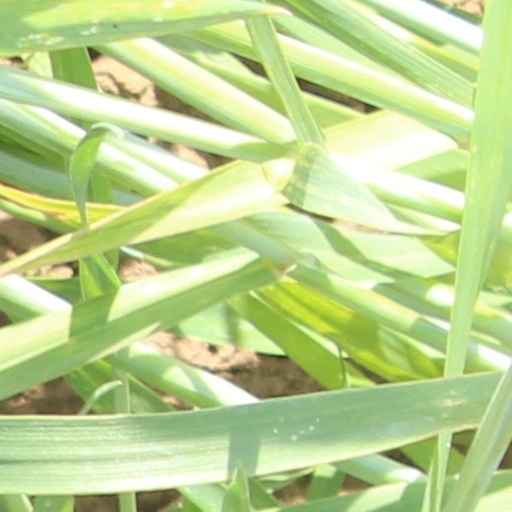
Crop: wheat